Virginia Ramponi-Andreini

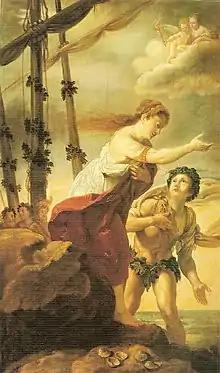
"Ariadne and Bacchus on the Isle of Naxos" by Domenico Fetti

By 1605 the Andreini's and the "Fedeli" troupe had become an integral part of the performers, artists, and composers assembled by Vincenzo Gonzaga, Duke of Mantua at his court, an association which was to lead to the performance that brought "La Florinda" lasting fame. Preparations were begun in 1607 for an elaborate set of festivities and performances which were to take place at the Mantua court in May 1608 to celebrate the marriage of Margaret of Savoy to Vincenzo Gonzaga's son and heir Francesco. Virginia Ramponi-Andreini and the "Fedeli" troupe were engaged to perform the centerpiece of the festivities, Guarini's play "L'idropica", which had a prologue and four elaborate "intermedi" by several composers, including Claudio Monteverdi and Salamone Rossi. Monteverdi was also commissioned to compose an opera for the occasion, "L'Arianna", based on the Greek myth of Ariadne's abandonment by Theseus on the island of Naxos and her subsequent marriage to Bacchus.